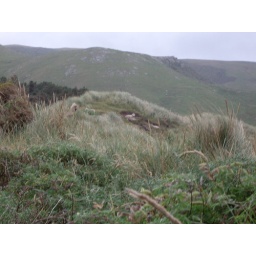
Sheep!!! Man, threre are a lot of sheep in the Dunedin area. These ones were right next to the beach